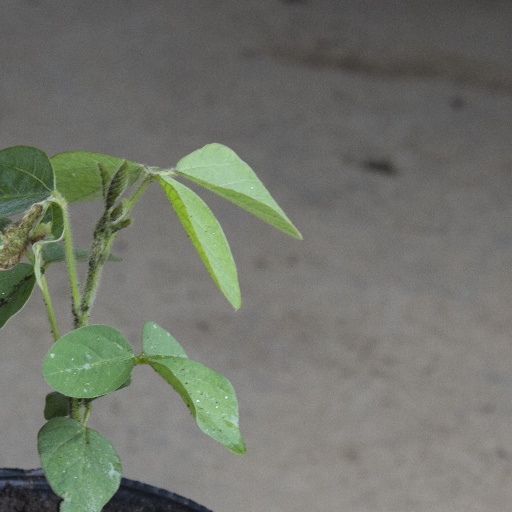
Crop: soybean